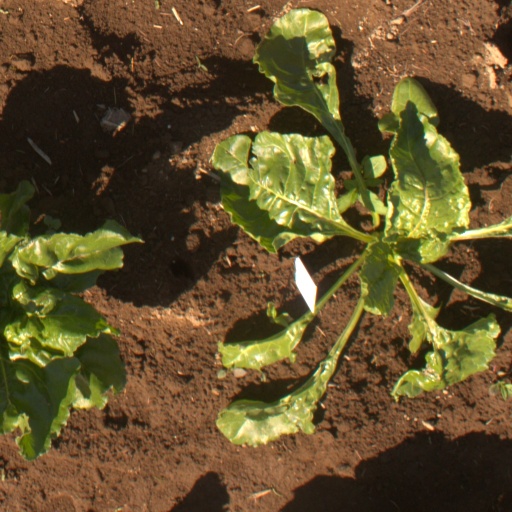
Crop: sugar beet